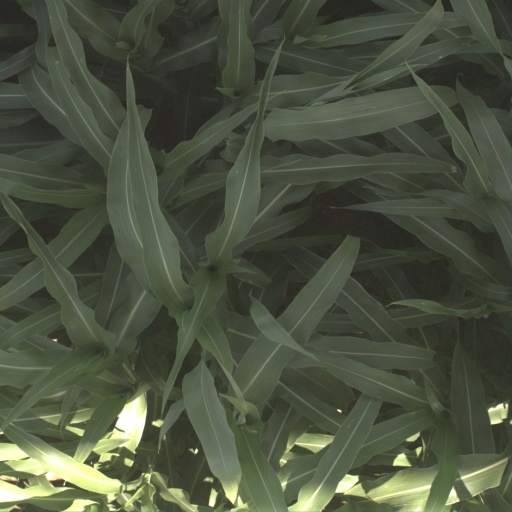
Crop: sorghum